David Petersen (comics)

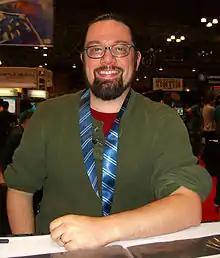
Petersen at the 2011 New York Comic Con

David Petersen (born July 4, 1977) is an American comic book creator best known for the series "Mouse Guard".